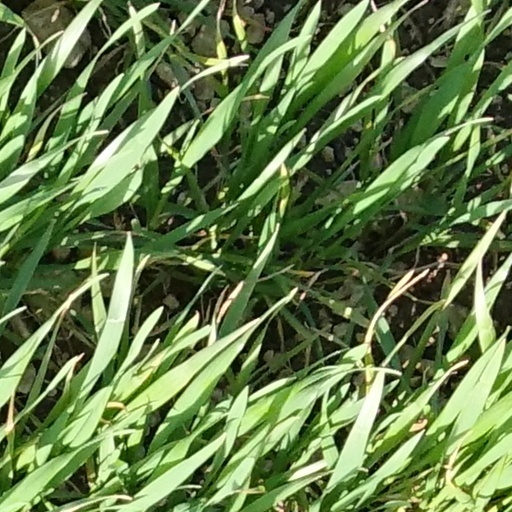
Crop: wheat